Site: brandenburg
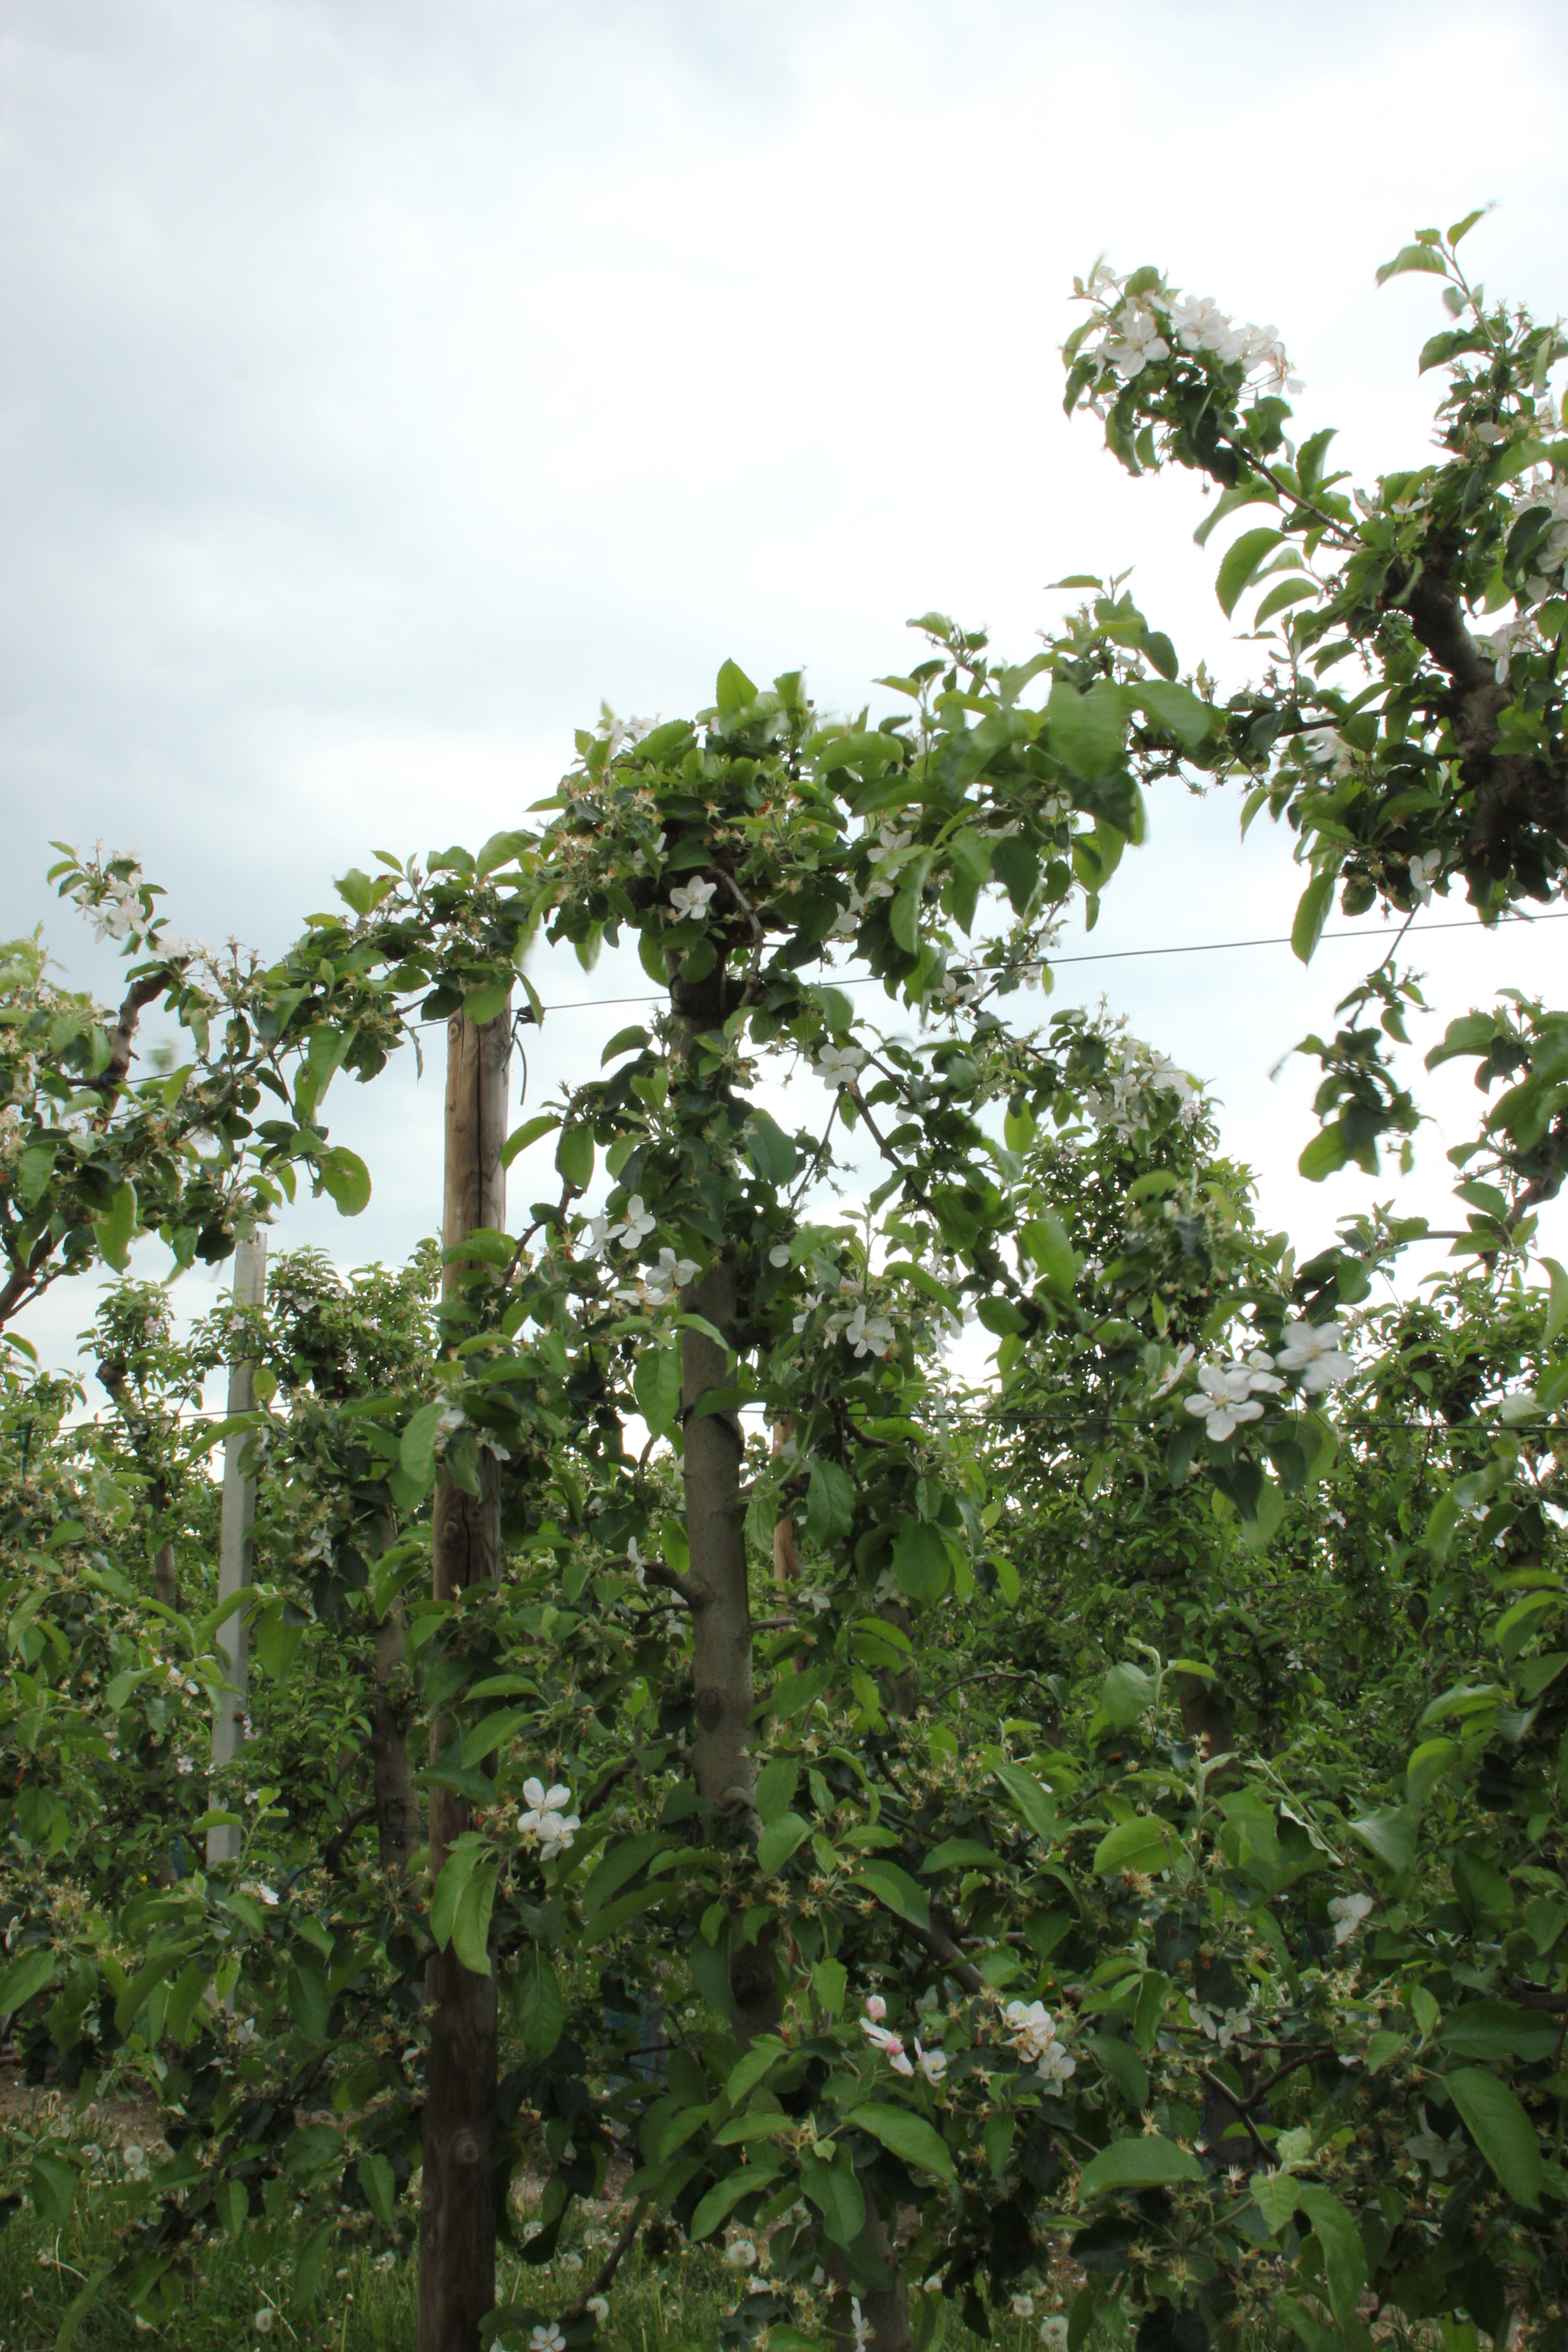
Growth stage (BBCH 67): Flowering